Great Fire of Toronto (1849)

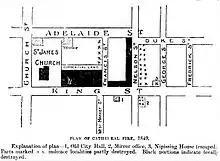
Area of cathedral fire in 1849

The fire was discovered at 1 a.m. in outhouses to the rear of Graham's Tavern on the north-east side of King Street and Nelson Street (Jarvis Street) at George, behind Post's Tavern. The fire consumed Post's Tavern then burned through the outbuildings north to Duke Street. The fire spread through the whole block, destroying the Home District Saving Bank and frame buildings to the east on King Street. At this point, a south-easterly wind had come up. The fire was blown across Nelson Street to Rolf's Tavern and consumed all of the buildings of the Market Block south of Duke Street (Adelaide Street) in the block bounded by King Street East, Nelson, Duke and the north-south back lane east of Church streets. At 3 a.m., the spire of the first St. James Cathedral at Church Street caught fire and the cathedral was soon destroyed. The fire spread to the south side of King Street and the 'old' (1831) Toronto City Hall and market building. It damaged most buildings on the east side of Nelson. At its height, the fire was visible from across Lake Ontario in St. Catharines.